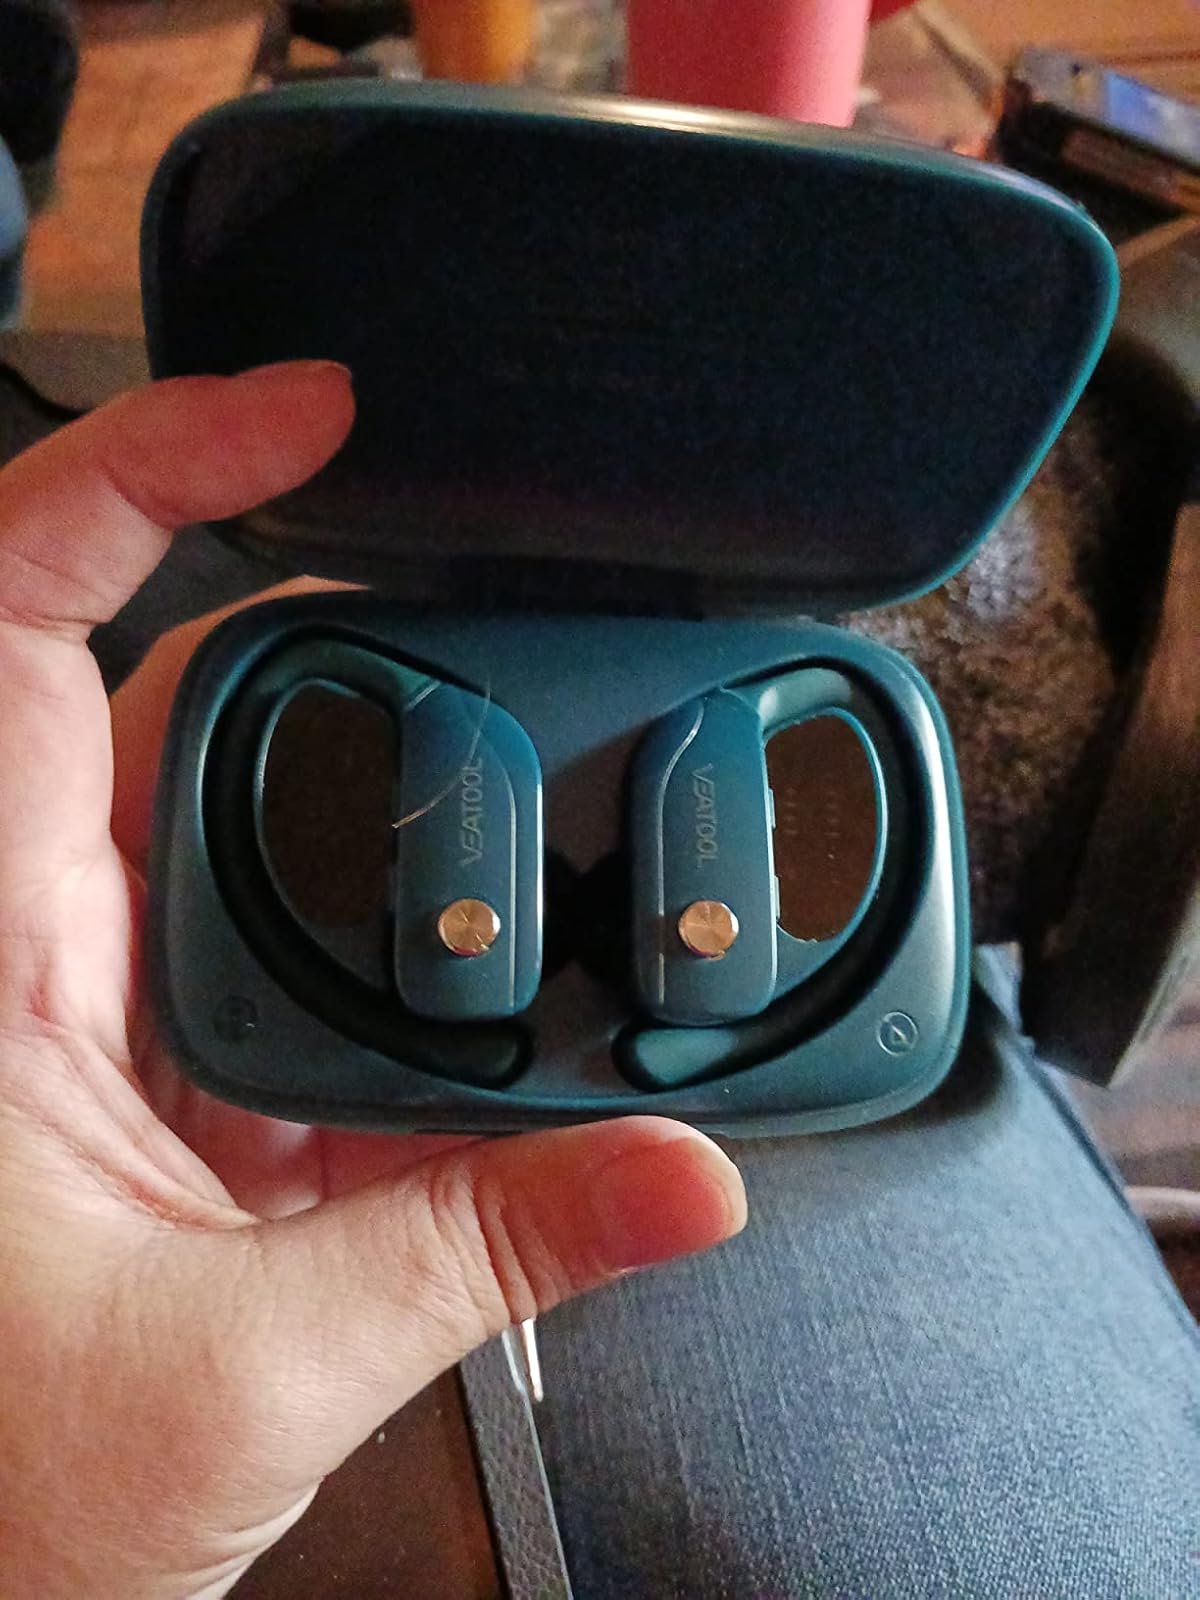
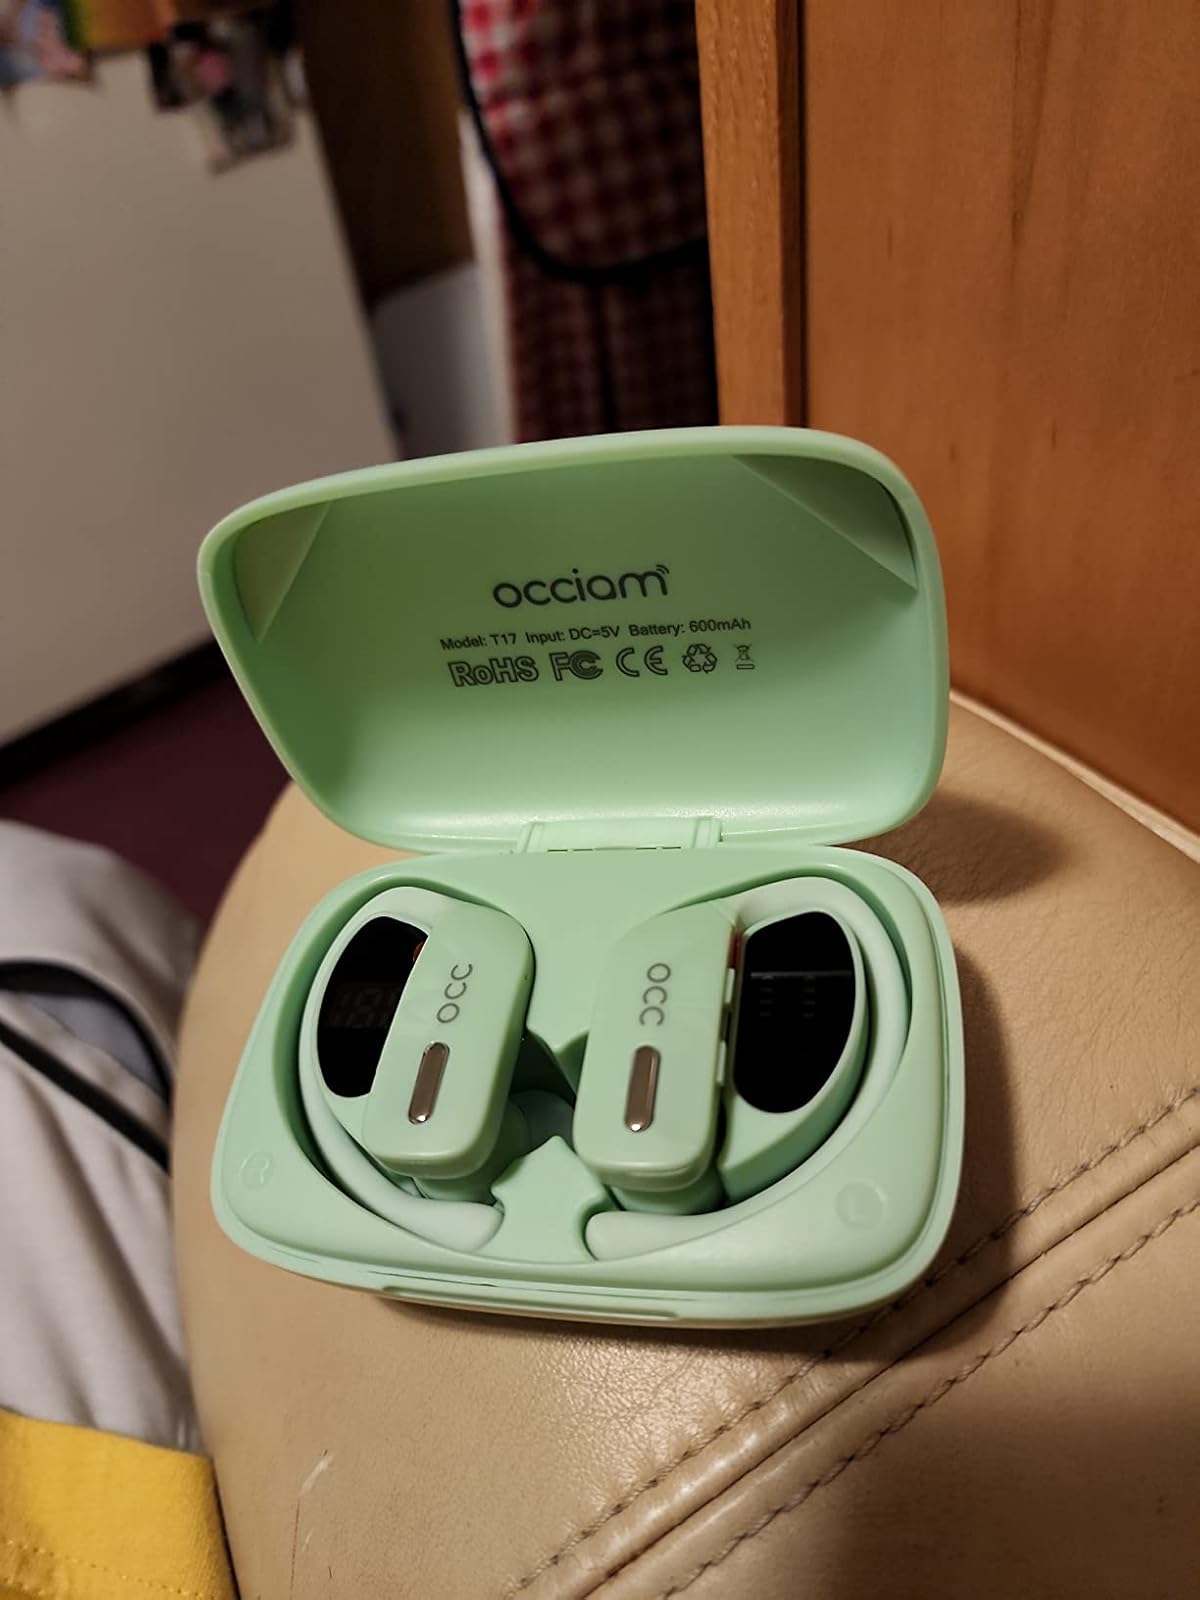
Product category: earbuds
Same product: no